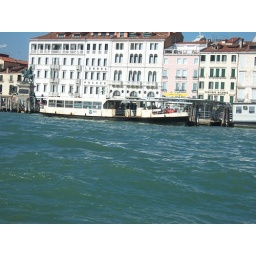
This is a &amp;quot;vaparetto&amp;quot;, or city bus in Venice, at a bus stop. This picture was taken from a boat traveling around Venice.100_5618